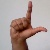
The image shows a hand gesture representing the letter 'L' in Indian Sign Language.